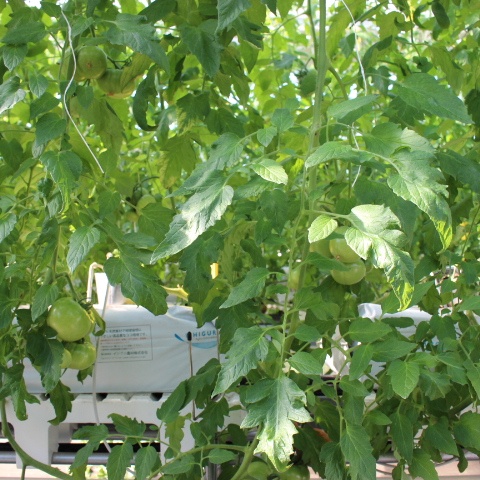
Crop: tomato